Gone in 60 Seconds (1974 film)

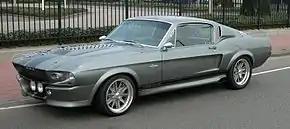
1967 custom Fastback Mustang "Eleanor" from the 2000 "Gone in 60 Seconds"

Thanks to the popularity of the remake, a number of car shops started to produce "Eleanor" reproductions. Denice Halicki claimed to own the copyrights to the car as a "character", including its various body styles and likenesses, and filed lawsuits preventing unlicensed look-a-likes or copies of the 1967 Ford Mustang fastback, including one 2008 suit against Carroll Shelby, which she won. These lawsuits sparked controversy among many in the car community, but in a 2022 follow-up suit filed by the Shelby Trust, the United States District Court for the Central District of California invalidated these claims, ruling that the assertion that Eleanor was a distinctive character was "an invention of overzealous advocacy", and that the car was "not entitled to standalone copyright protection as a matter of law".